Toronto Transit Commission

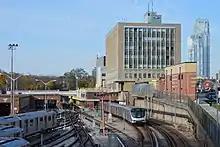
The TTC head office, the William McBrien Building, above Davisville station and next to Davisville Yard, a maintenance facility for subways

Most TTC surface routes terminate at loops, side streets, or subway stations. The TTC is one of the few mass transit systems in Canada where many surface routes can be accessed inside a paid-fare zone common to other routes or subway lines. This feature allows boarding via the back doors at terminals, reduces the usage of paper transfers, and the need of operators to check for proof-of-payment. However, if people are caught entering fare-paid terminals illegally from the street, they could be fined $500 for fare evasion. With the exception of , , , , and , all subway stations' off-street terminals are within the fare-paid area.